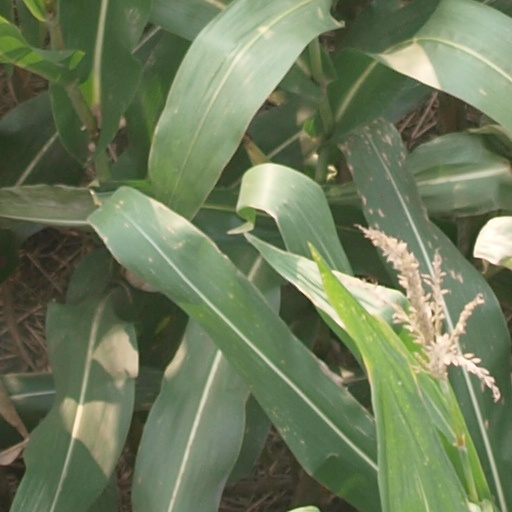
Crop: maize; corn